Léon de Maleville

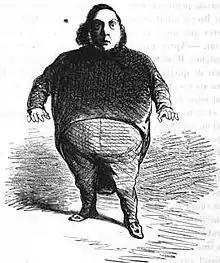
Caracature of Léon de Maleville by Cham

On 20 December 1848 he was made Minister of the Interior by the President, Louis-Napoleon Bonaparte.